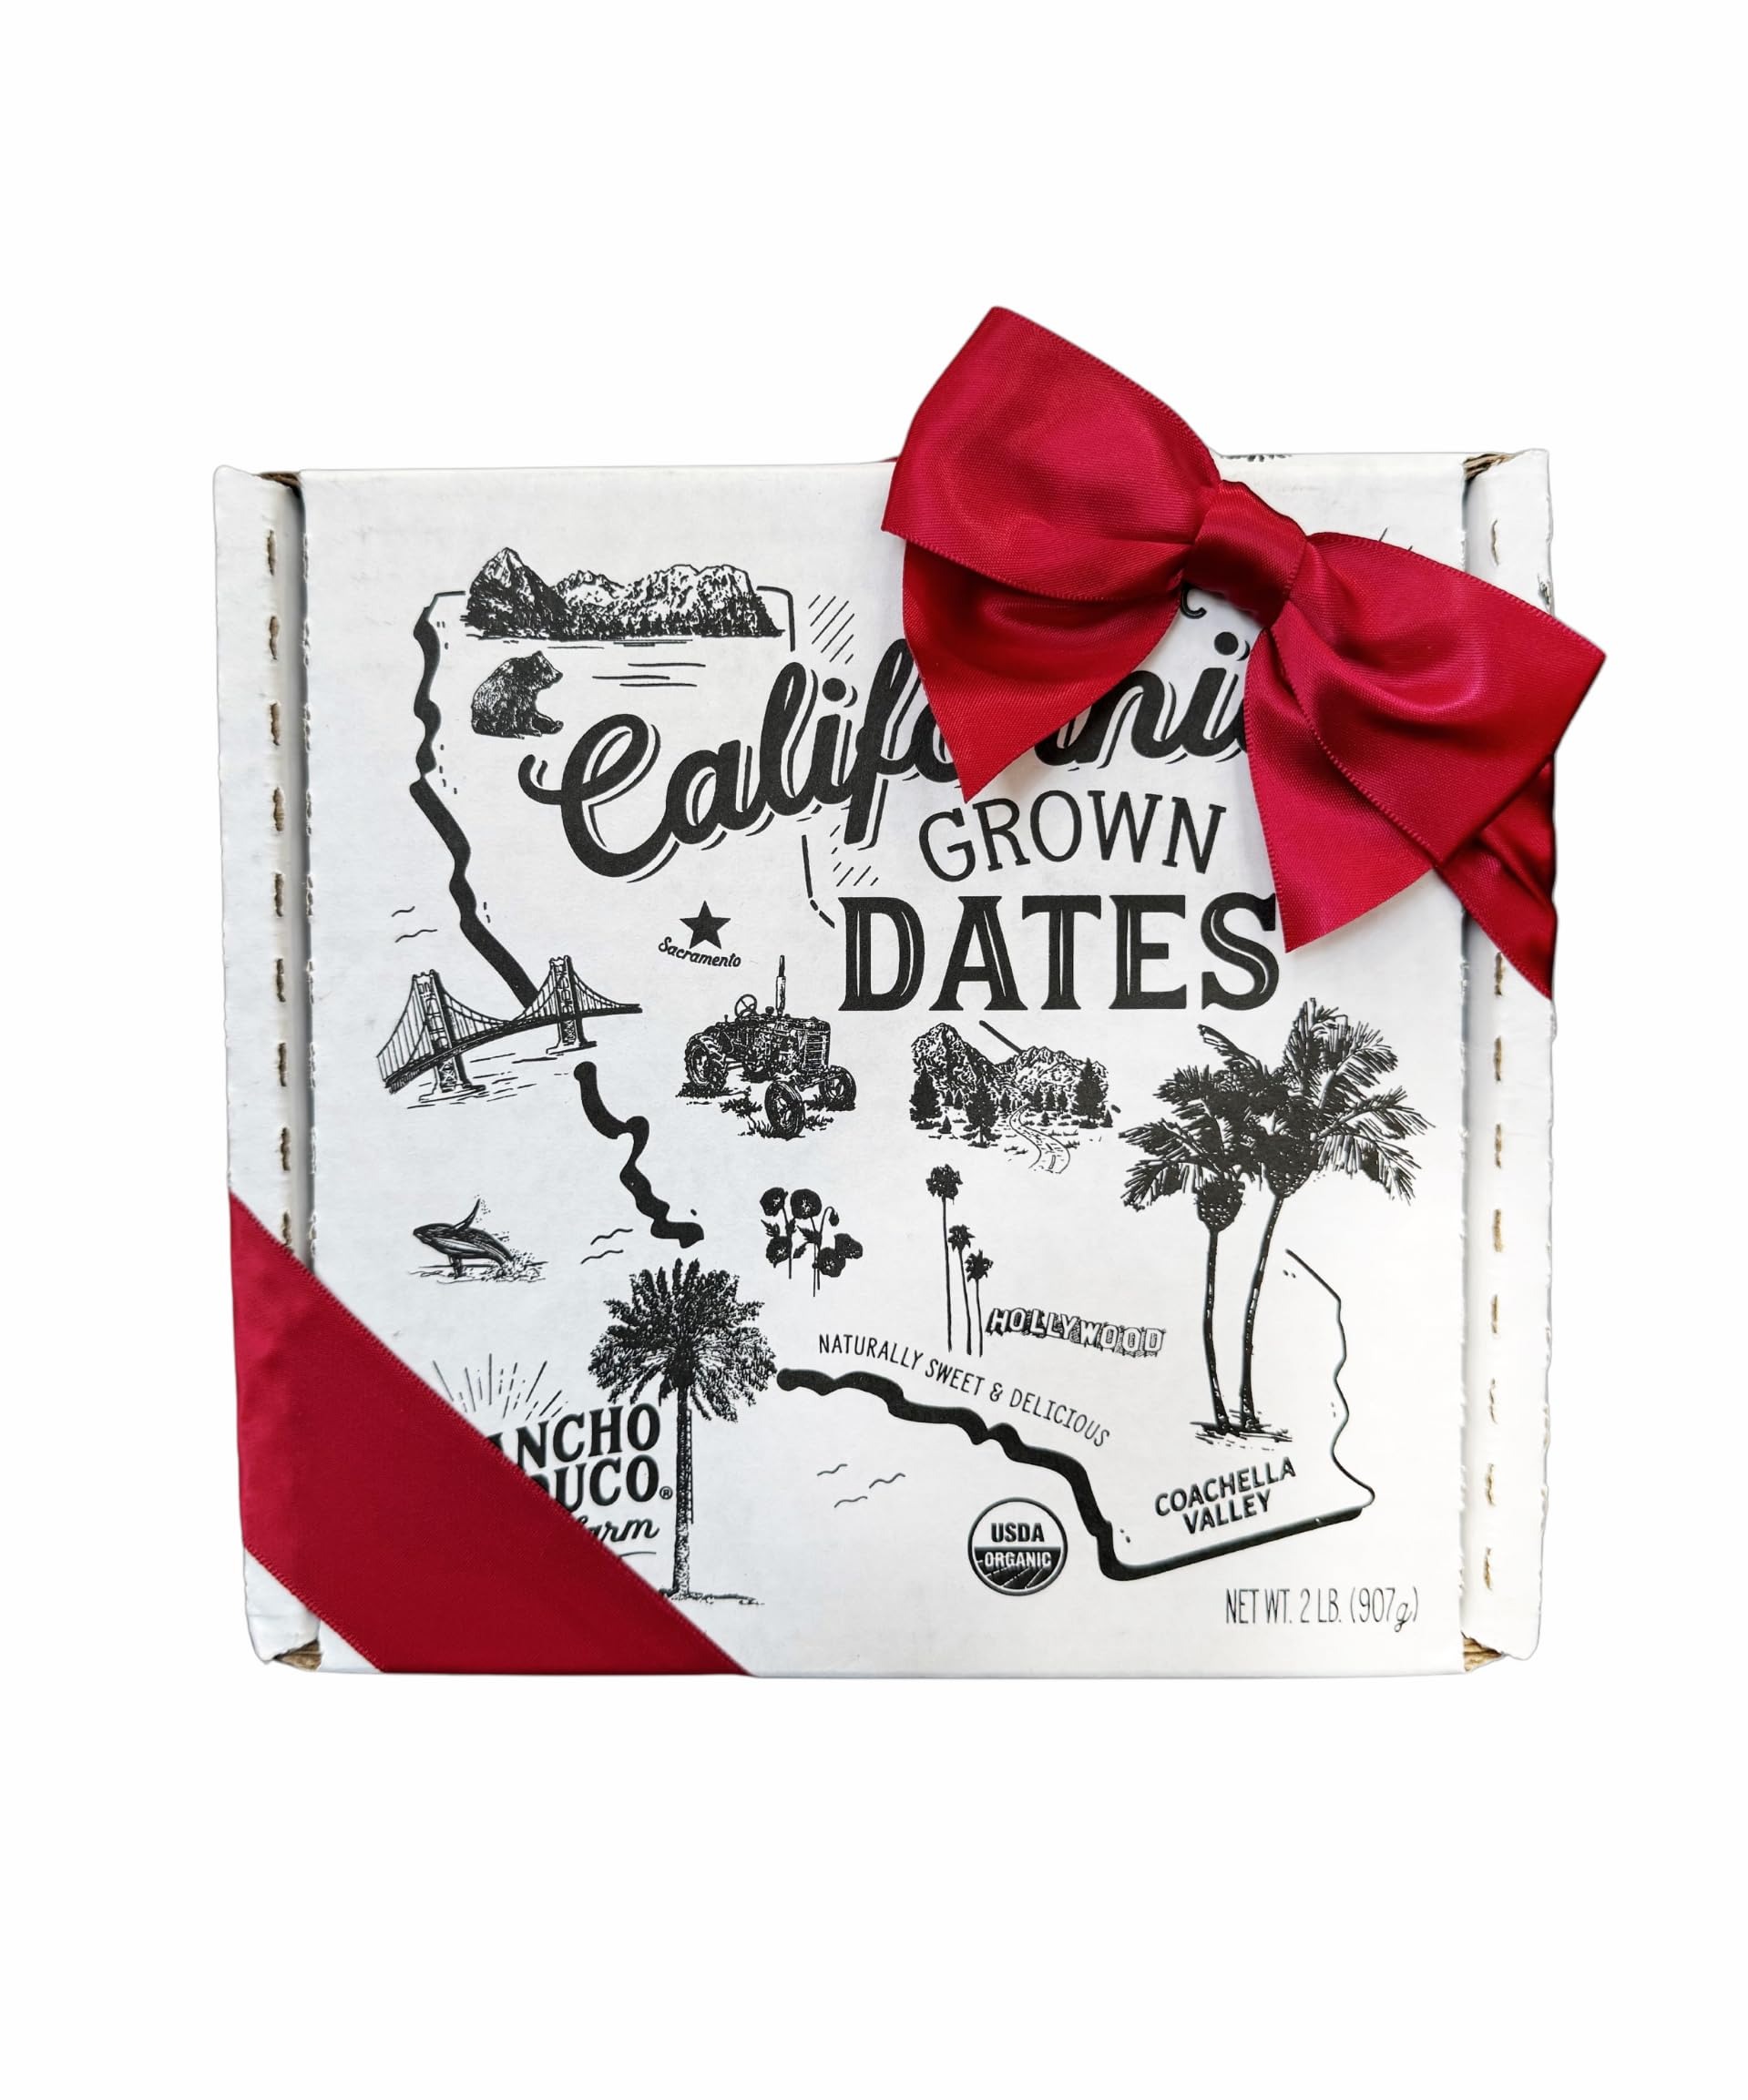
Item Name: Rancho Meladuco Date Farm 2 lb. Box with Red Satin Ribbon | Contains Whole, Un-Pitted, Organic, California-Grown Medjool Dates | Fresh, Sweet & Delicious | Great for Holidays, Gifts & Special Occasions
Value: 32.0
Unit: Ounce

Price: 26